Joan-Daniel Bezsonoff

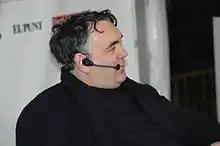
Image of Joan-Daniel Bezsonoff

Joan-Daniel Bezsonoff (born 1963) is a French/Catalan writer and scholar. He was born in Perpignan, where he is presently a professor of the Catalan language. He has published many novels, among which are "La guerra dels cornuts" (2004), which won the Premi Just M. Casero in 2003 and the Prix Mediterranée in 2004; "Les amnèsies de Déu" (2005), winner of the Salambó, Premi Crexells and Maria Àngels Anglada literary prizes; and "Una educació francesa" (2009), which won the Premi Lletra d'Or.